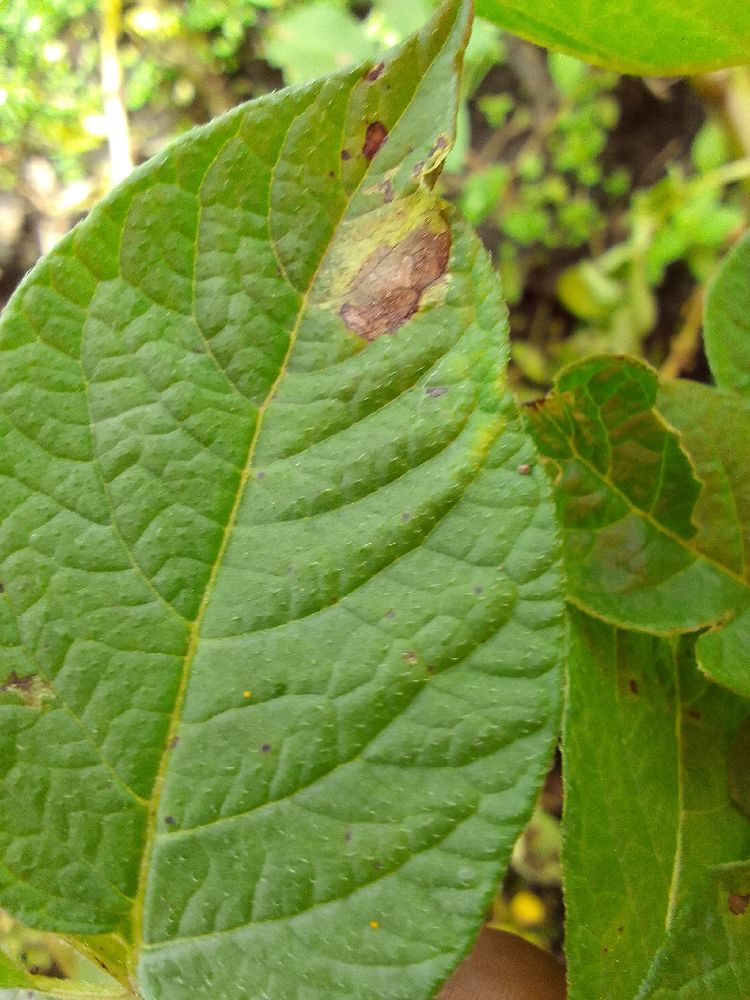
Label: Late blight